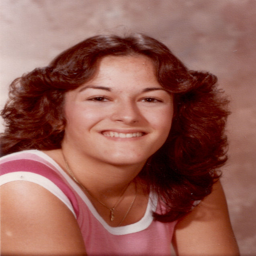
looking at this photo , i can tell humidity was getting to my hair .